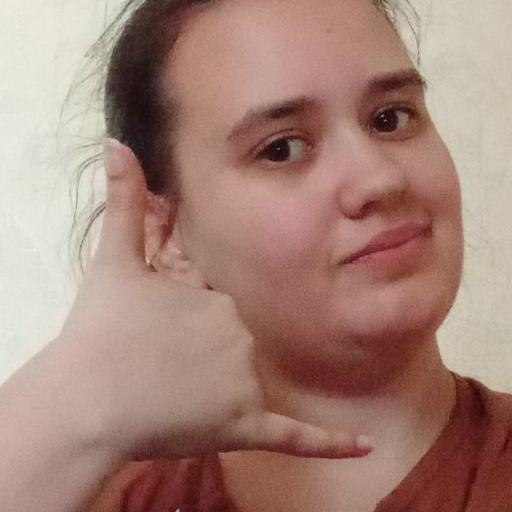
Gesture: call